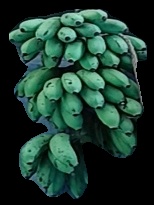
Variety: rasbale
Grade: grade2